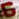
Number: 6